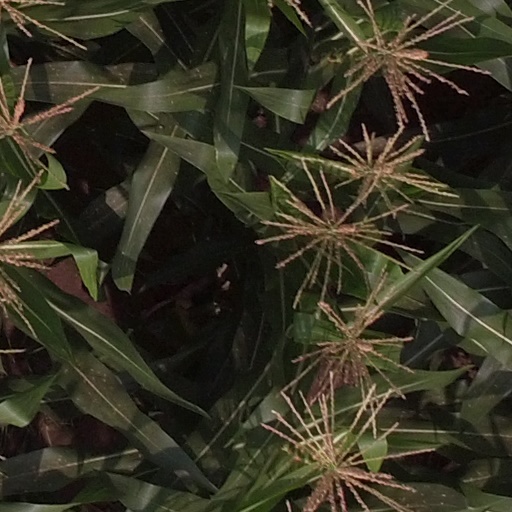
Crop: maize; corn